Temptation in the Summer Wind

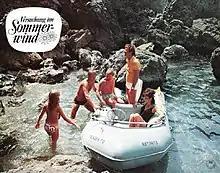

Temptation in the Summer Wind is a 1972 West German romantic comedy film directed by Rolf Thiele and starring Helmut Käutner, Yvonne Furneaux, and Paul Hubschmid.